Mason City, Iowa

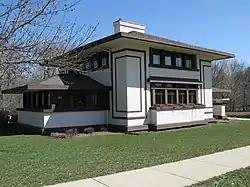

Mason City is widely known for its collection of Prairie School architecture. The Rock Crest-Rock Glen Historic District is the largest concentration of any city in Iowa. At least 32 houses and one commercial building were built in the Prairie Style between 1908 and 1922, 17 of which are listed on the National Register of Historic Places and eight more are contributing properties to a historic district.